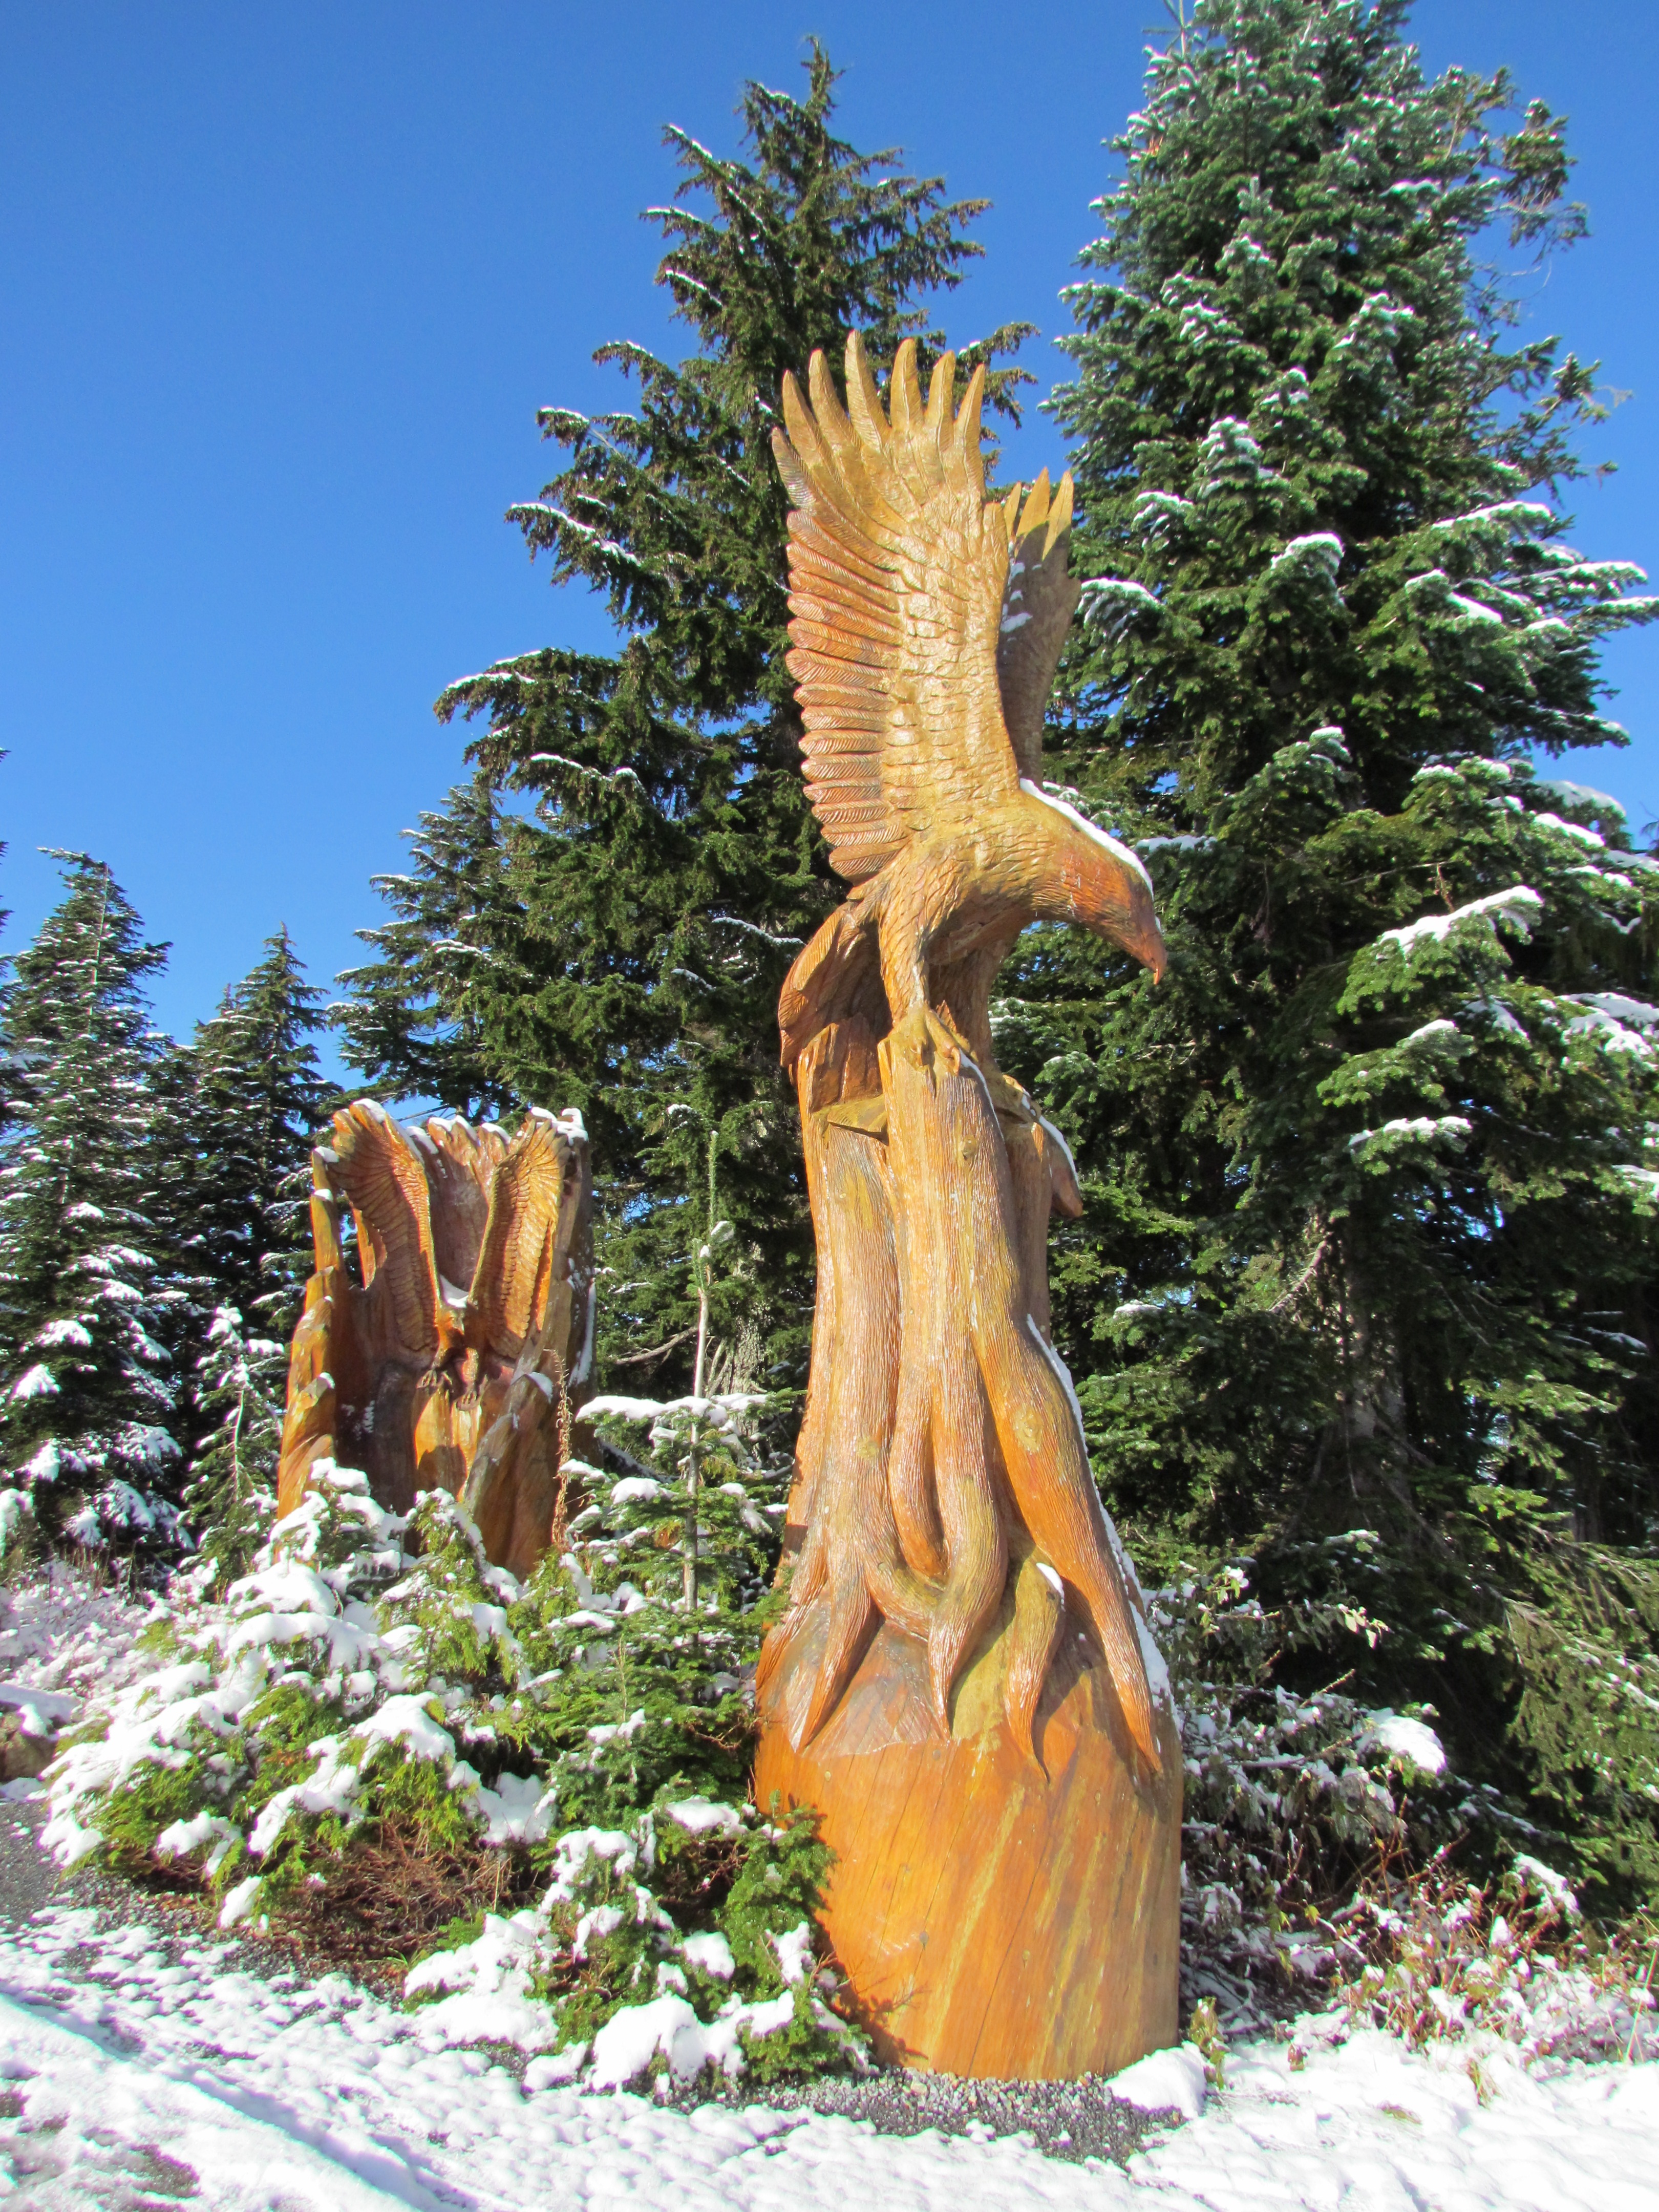
landscape, tree, forest, mountain, snow, plant, wood, view, trunk, monument, travel, statue, vancouver, sculpture, spruce, canada, carving, ecosystem, woody plant, land plant, grouse mountain, chainsaw carving